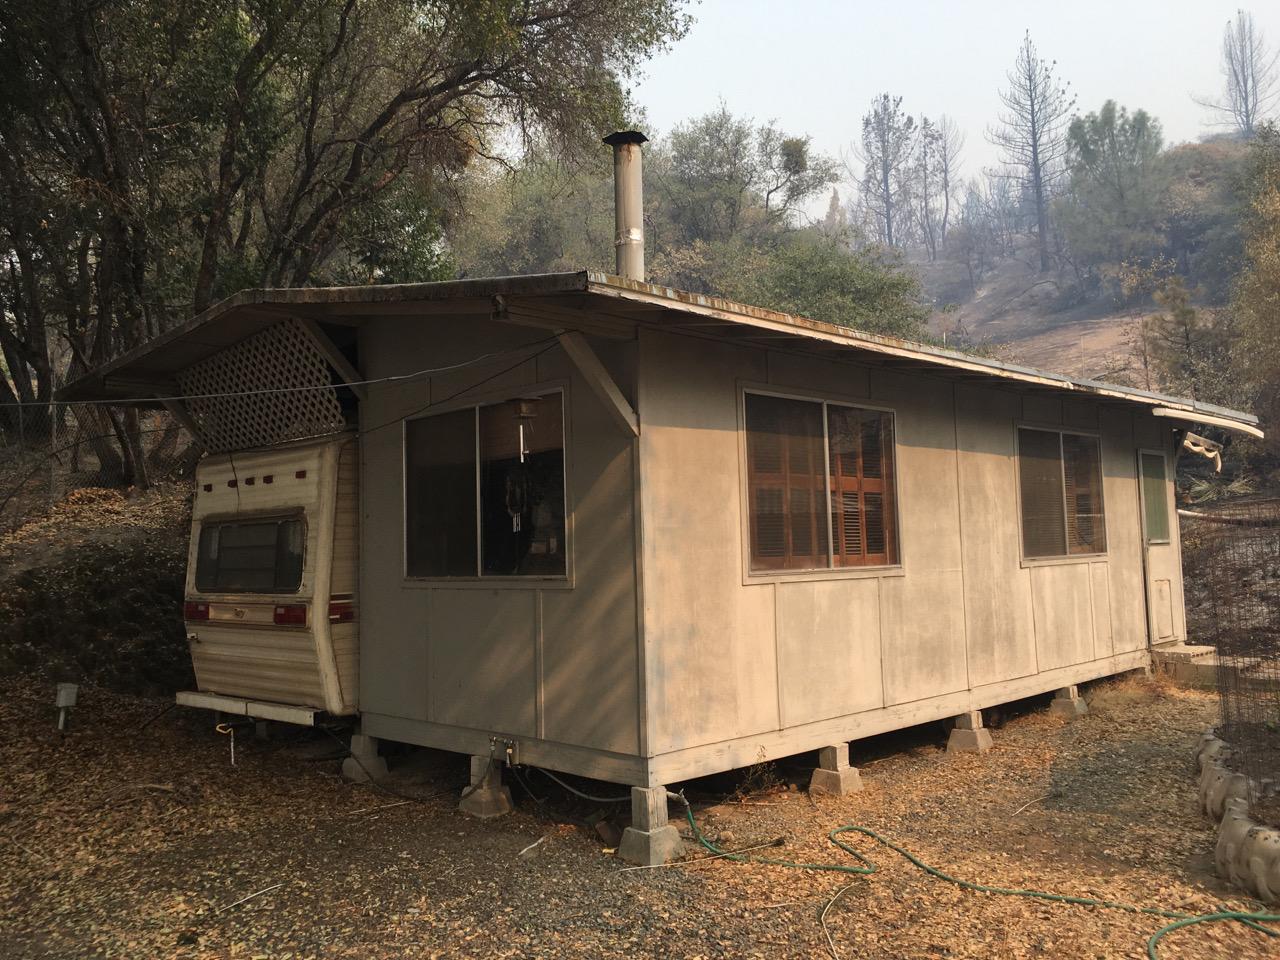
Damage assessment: affected